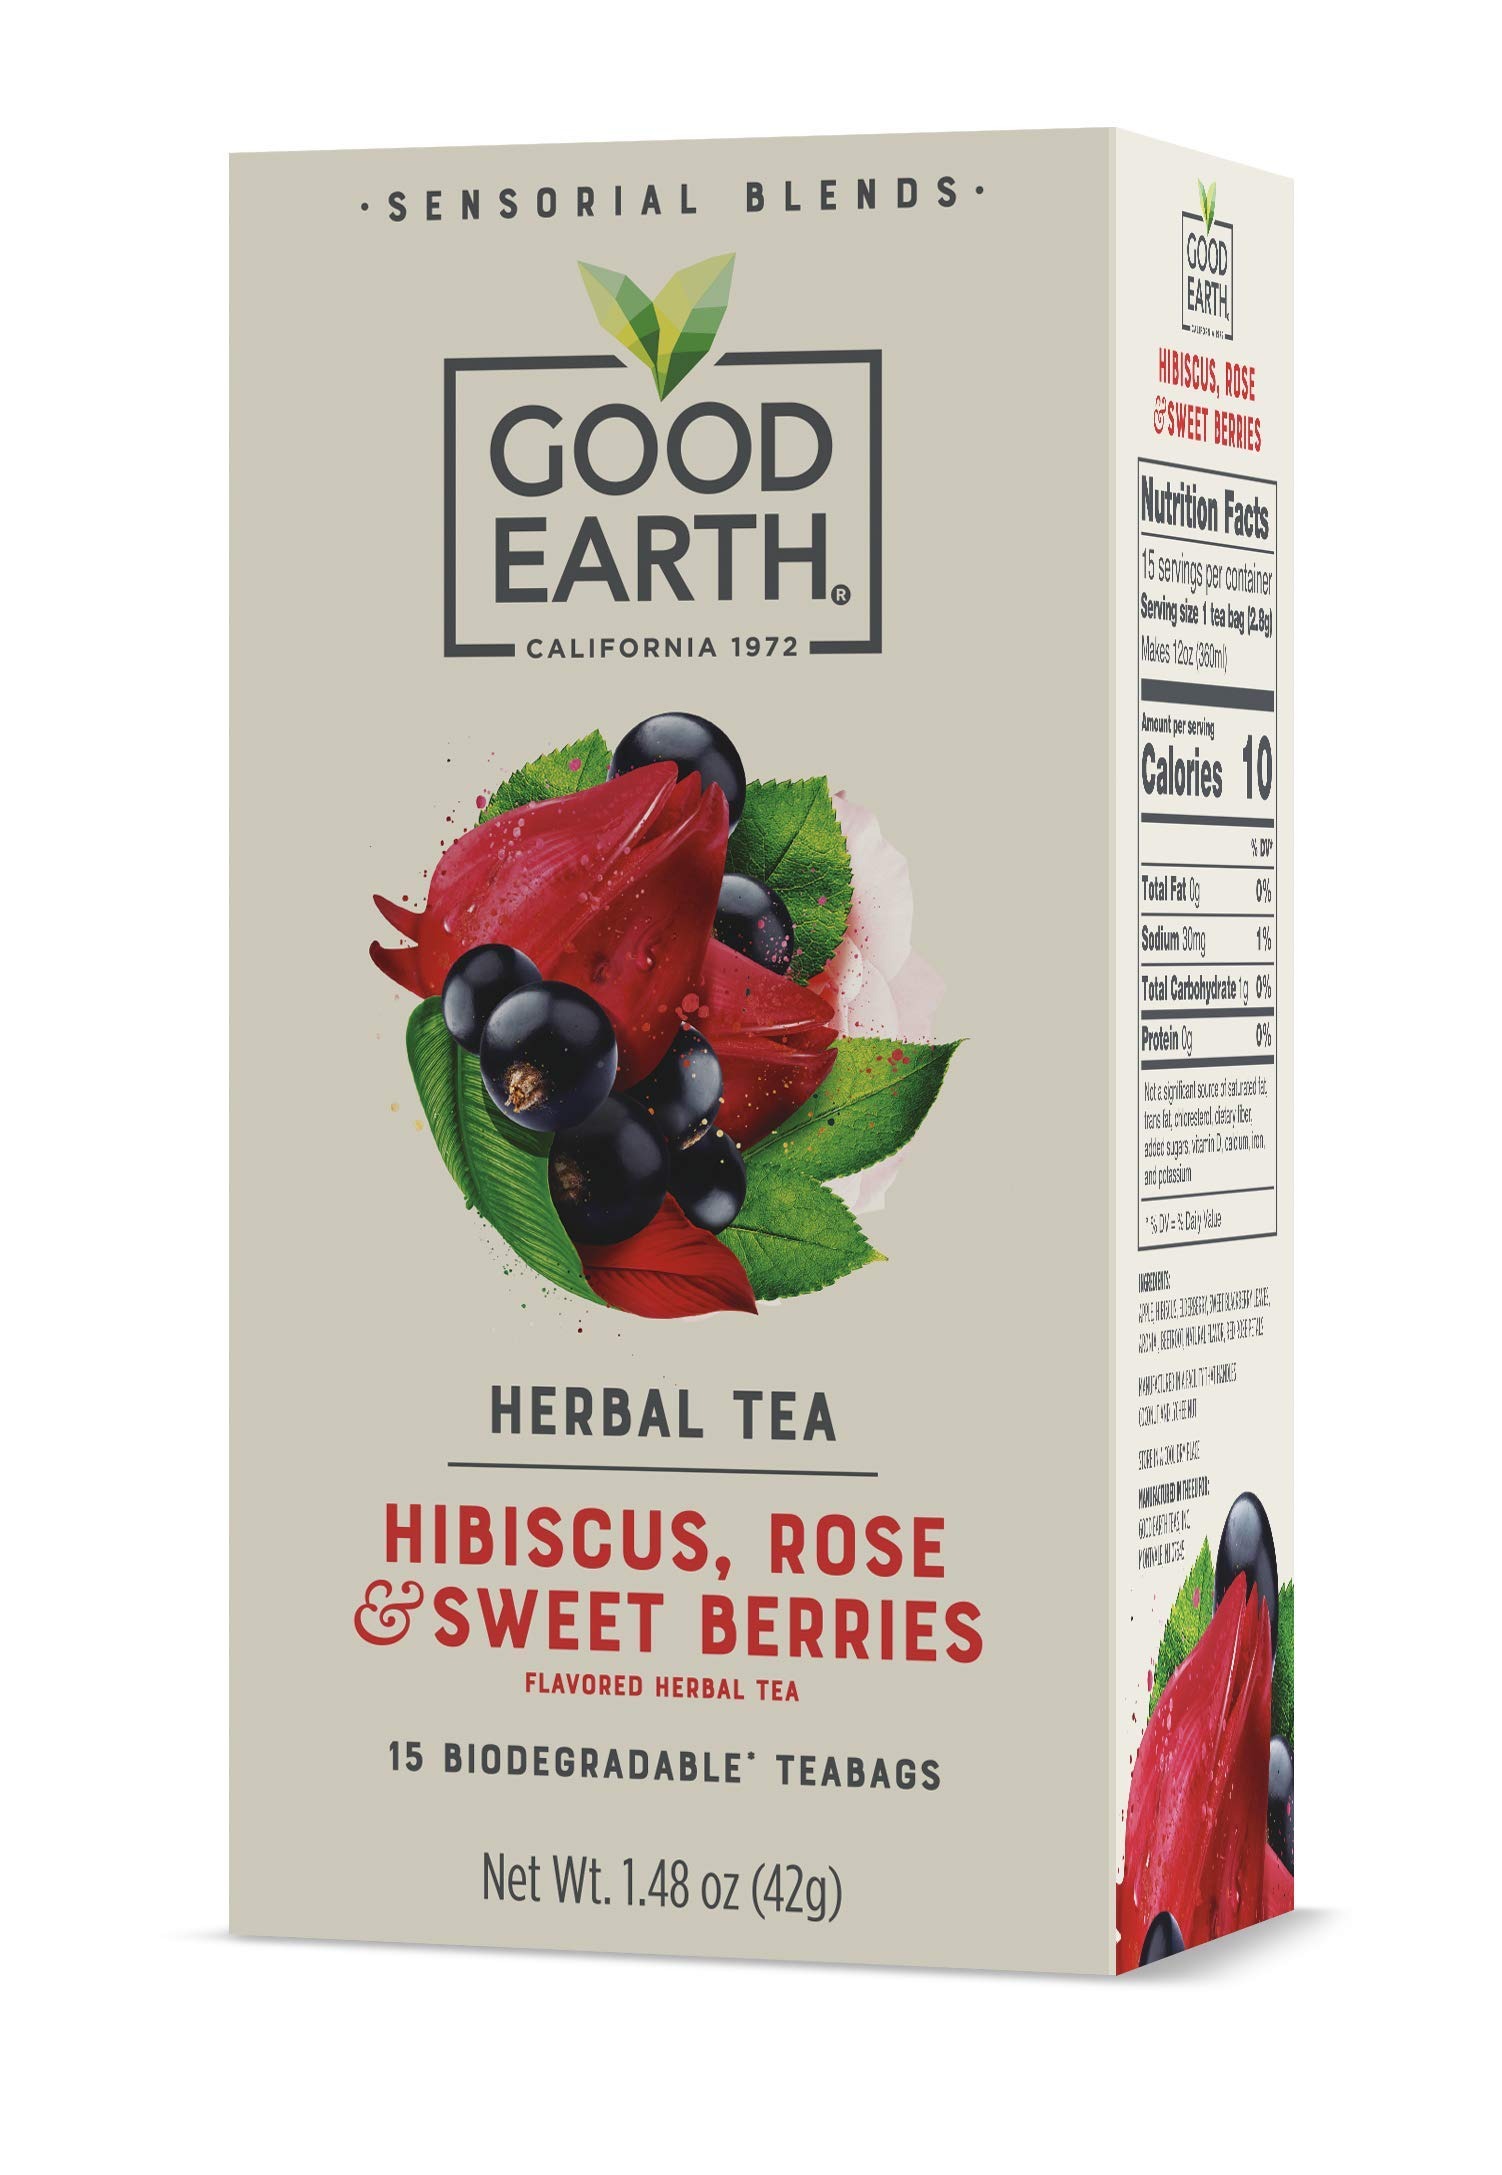
Item Name: Good Earth Sensorial Blend Flavored Herbal Tea Hibiscus, Rose and Sweet Berries, No Artificial Color, No Preservatives, 15 Bag (Pack of 5)
Bullet Point: Good Earth Sensorial Blend Flavored Herbal Tea Hibiscus, Rose and Sweet Berries, No Artificial Color, No Preservatives, 15 Bag (Pack of 5)
Value: 75.0
Unit: Count

Price: 14.94